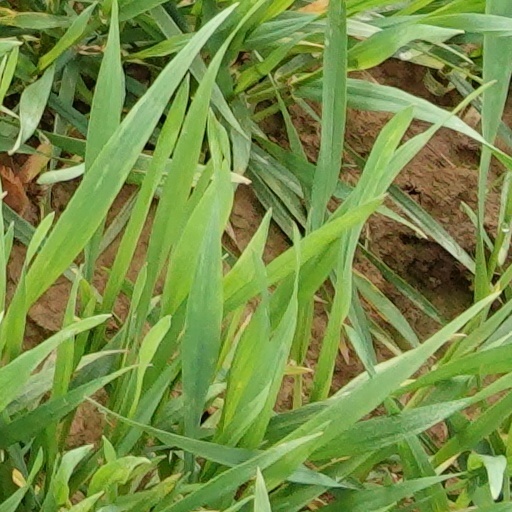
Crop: wheat